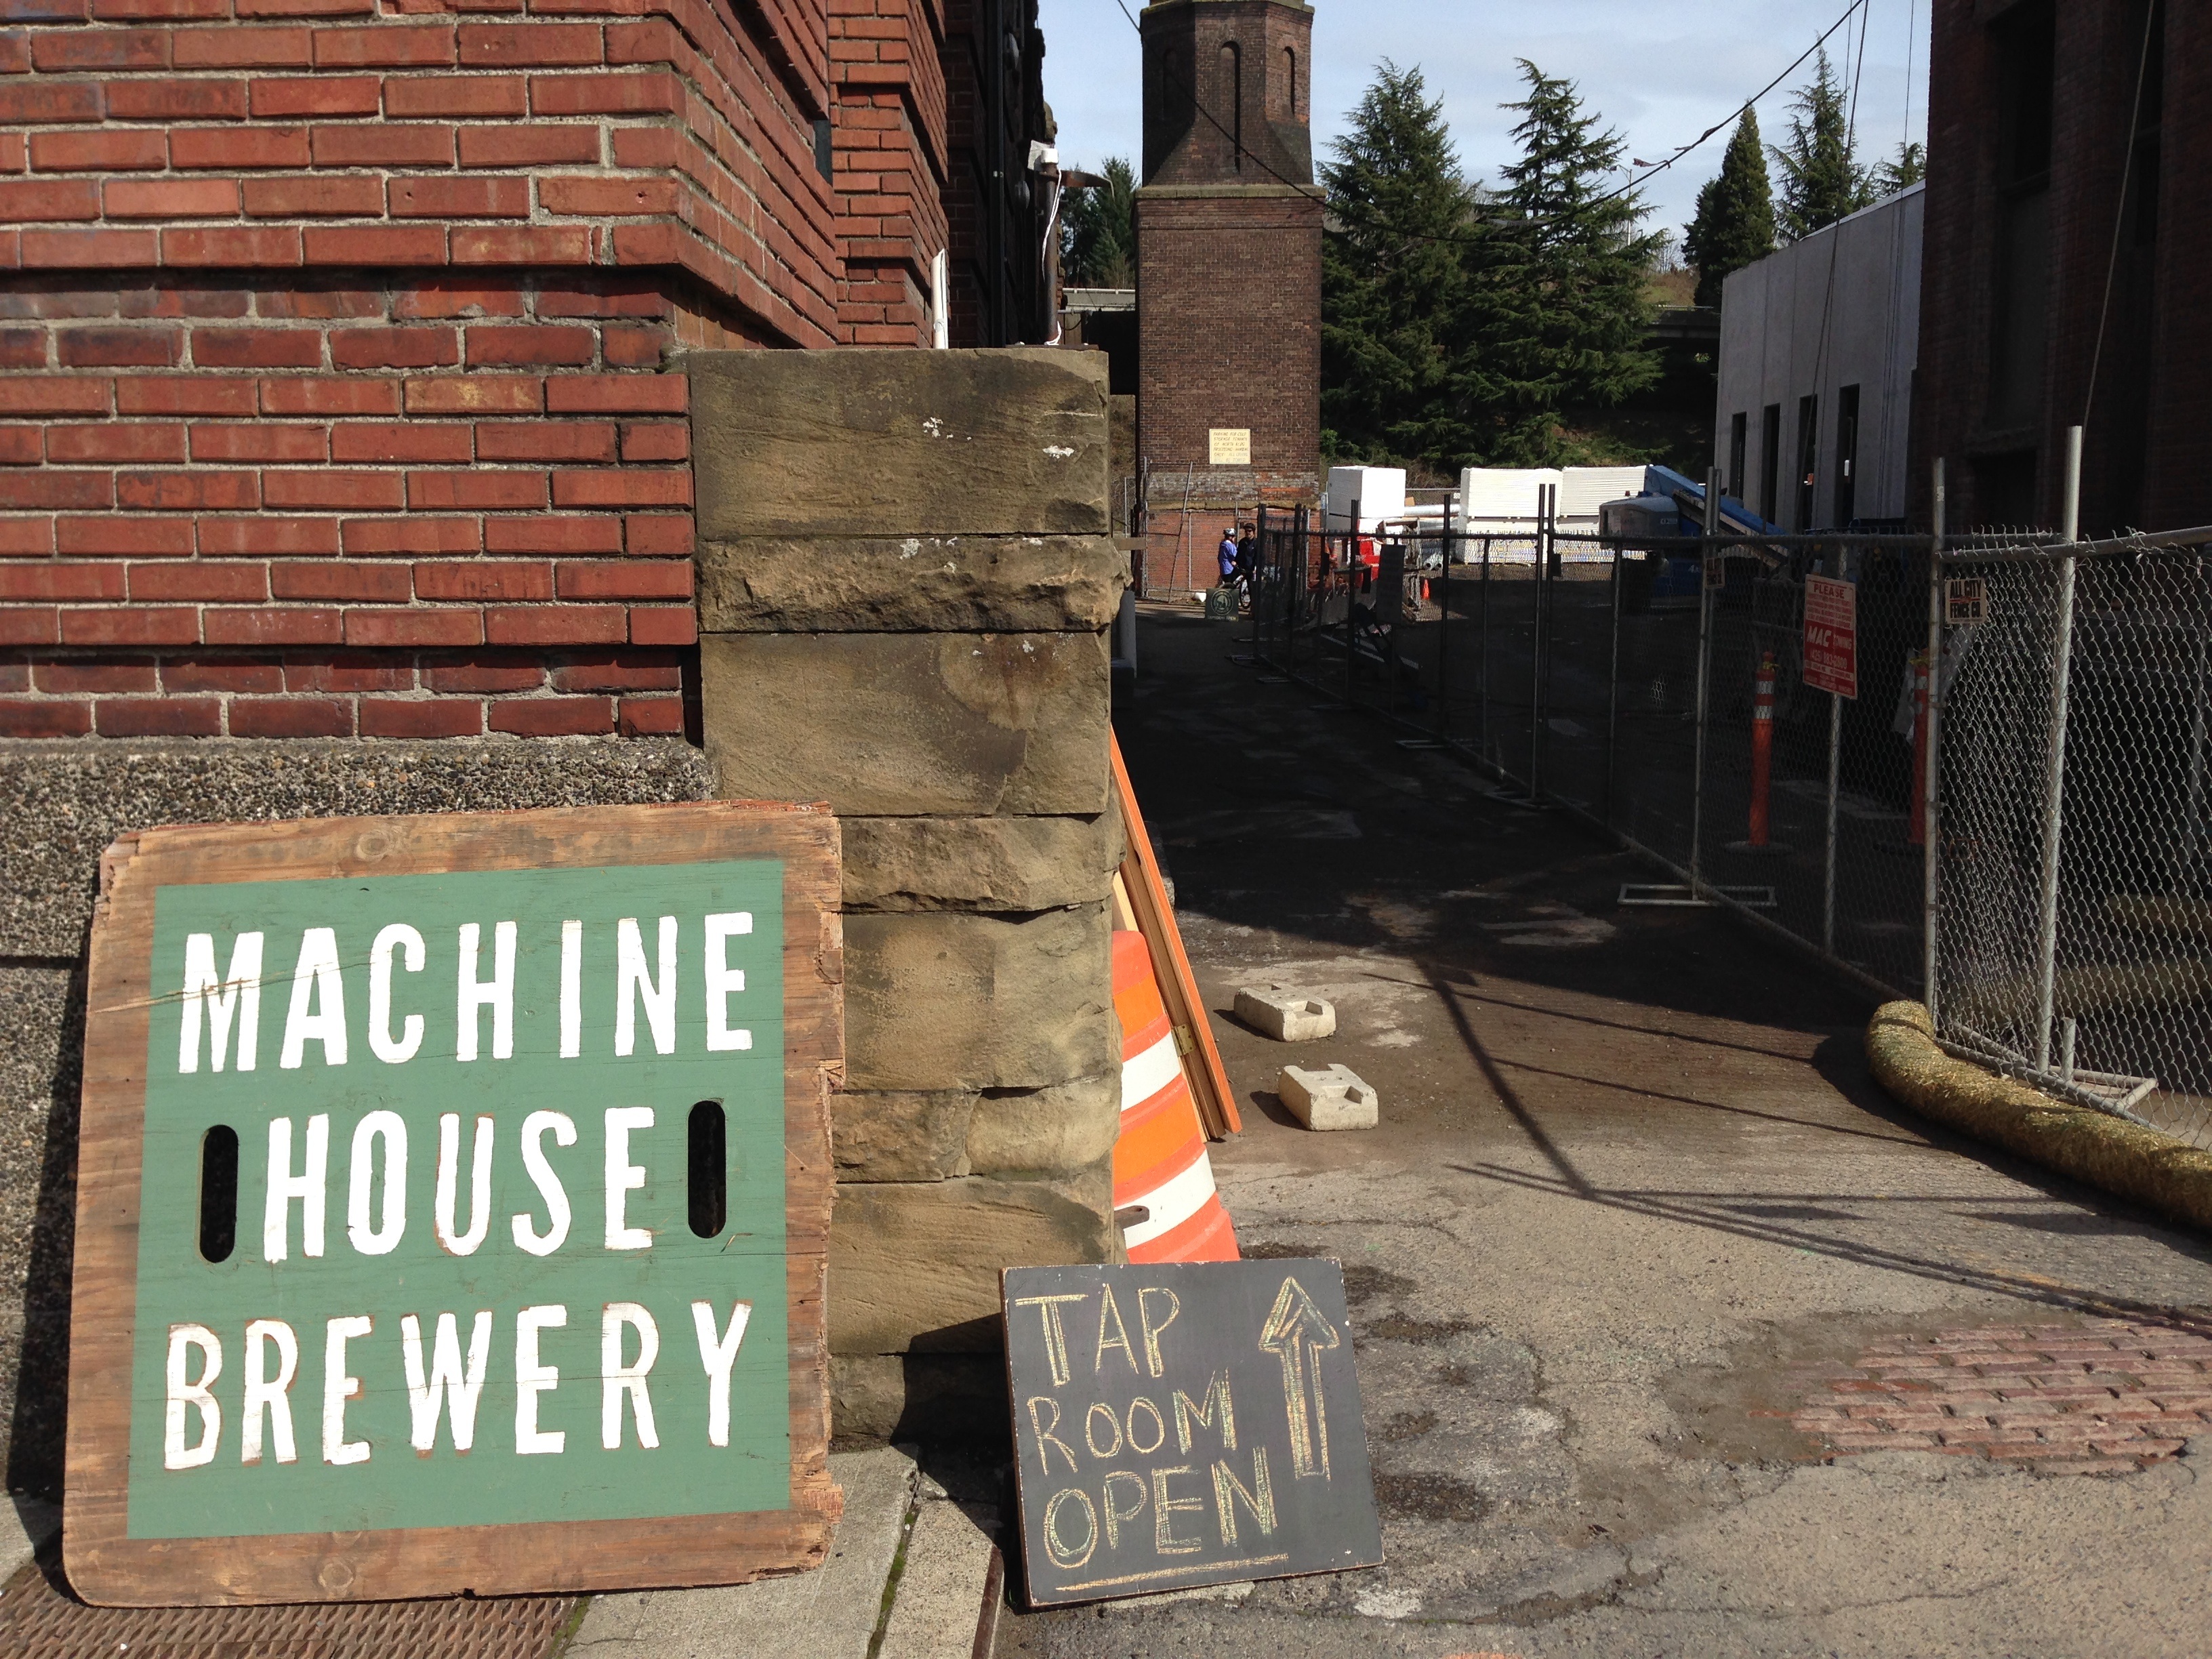
road, street, old, alley, wall, sign, entrance, business, brick, lane, infrastructure, pub, brewery, neighbourhood, brewed, urban area, tap room, brick building